Anna Smeed Benjamin

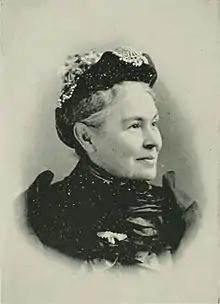
"A Woman of the Century"

Anna Smeed Benjamin (Smeed; November 28, 1834 – June 1, 1924) was an American social reformer and activist involved in the temperance movement.